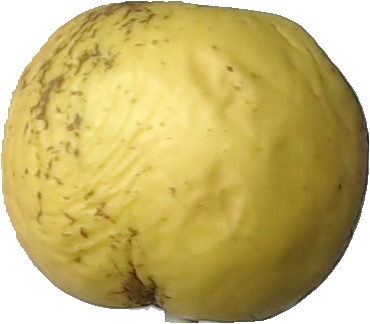
Label: apple_golden_1